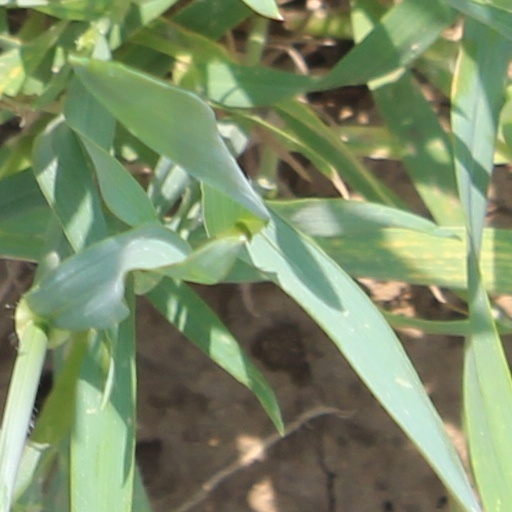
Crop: wheat